Union army

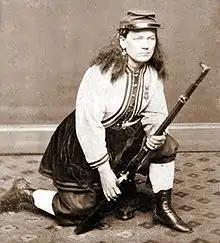
Kady Brownell, a vivandière from Rhode Island

Non-commissioned officers (NCOs) were important in the Union army in maintaining the order and alignment of formations during marches, battles, and transitioning between the two. Sergeants in particular were vital in this role as general guides and their selection ideally reserved for the most distinguished soldiers. NCOs were also charged with training individuals in how to be soldiers. While the captain or other company-level officers were responsible for training the soldiers when assembled into squads, platoons or as a company, experienced NCOs could take over this training as well. NCOs were also responsible for the regimental colors, which helped the unit maintain formation and serve as a rally point for the regiment. Typically a sergeant was designated the standard-bearer and protected by a color guard of corporals who only opened fire in defense of the colors. There were a number of staff NCO positions including quartermaster sergeant, ordnance sergeant, and commissary sergeant.